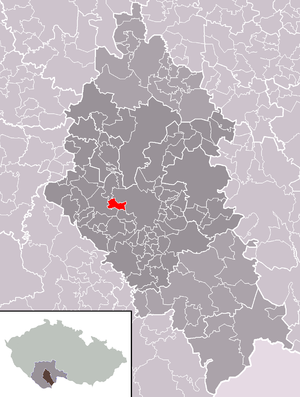
Branišov est une commune du district de České Budějovice, dans la région de Bohême-du-Sud, en République tchèque. Sa population s'élevait à 253 habitants en 2020.